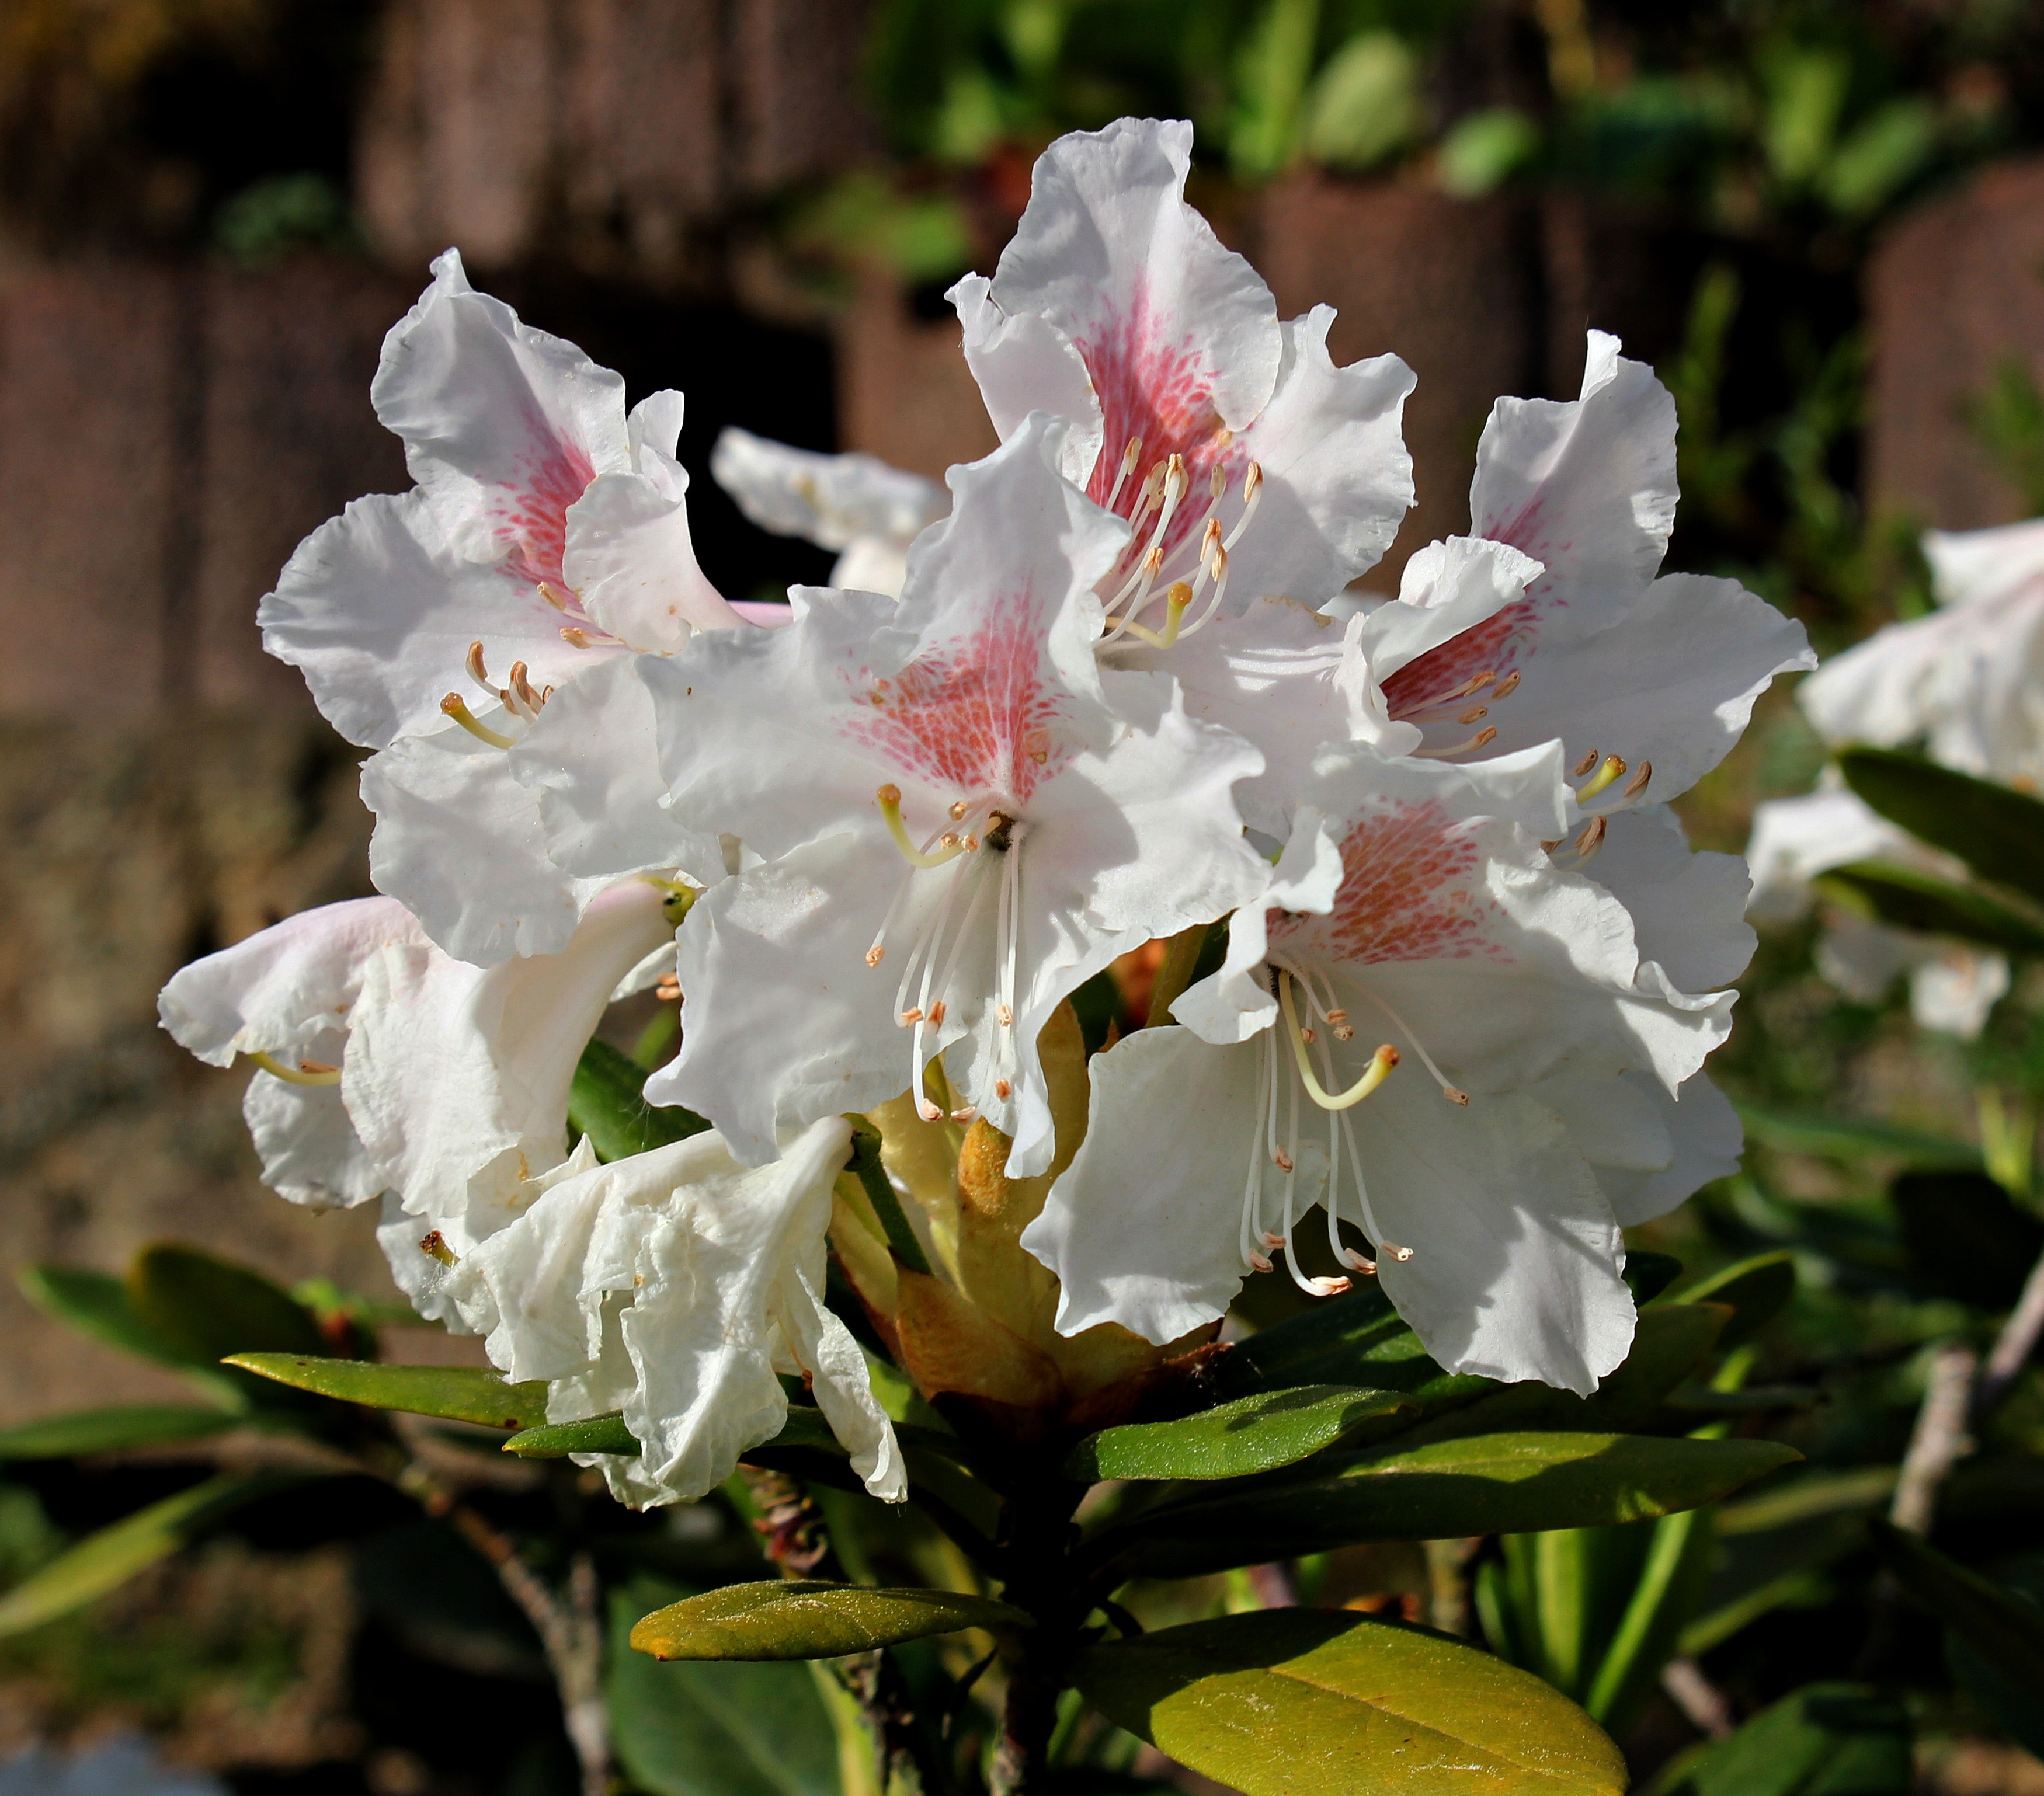
nature, branch, blossom, plant, white, flower, botany, garden, flora, shrub, rhododendron, azalea, flowering plant, woody plant, land plant